Notes from an Apocalypse

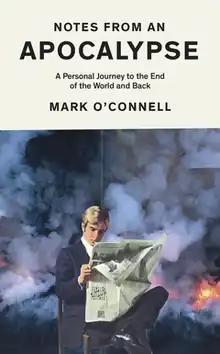
First edition cover (Granta)

Notes from an Apocalypse: A Personal Journey to the End of the World and Back is a 2020 non-fiction book by Irish writer Mark O'Connell, first published by Granta Books.